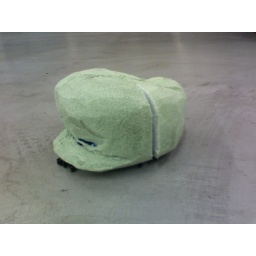
luigi hat over bike helmet